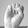
ASL letter: E